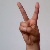
The image shows a hand gesture representing the letter 'V' in Indian Sign Language.